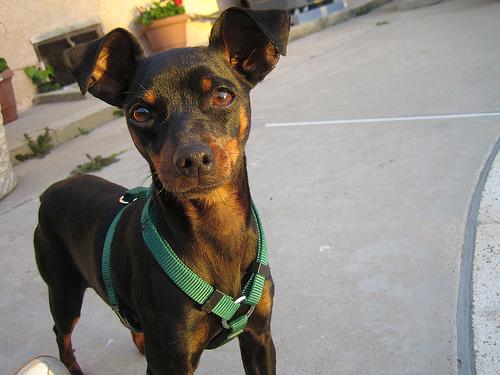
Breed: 561-n000127-miniature_pinscher